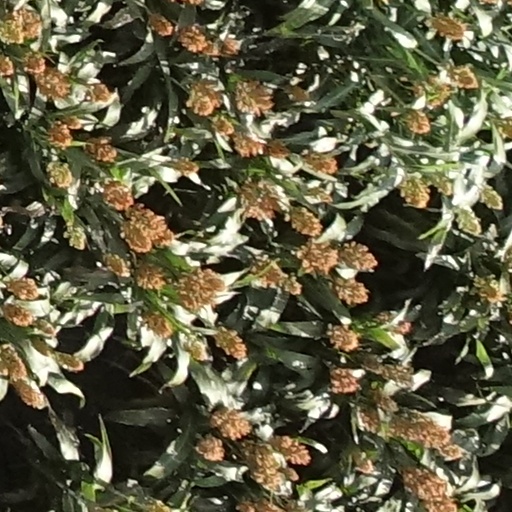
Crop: sorghum